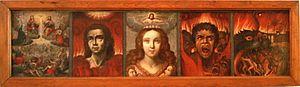
Prédelle du XVII° siècle représentant les âmes du purgatoire dans la collégiale Saint-Pierre de Six-fours.
L'église Saint-Pierre-aux-Liens est une église catholique située à Six-Fours-les-Plages.
Thomas de la Vierge, dont le nom est souvent latinisé en Thomas a Virgine Maria, est un carme flamand, célèbre pour ses sermons sur la Vierge Marie.